Dodge Caliber

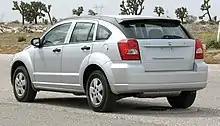
Dodge Caliber

The base SE model features front-wheel drive and a 1.8 L "World" I4 with a Magna Drivetrain T355 five-speed manual transmission. A 2.0 L engine with the CVT2 transmission was optional.